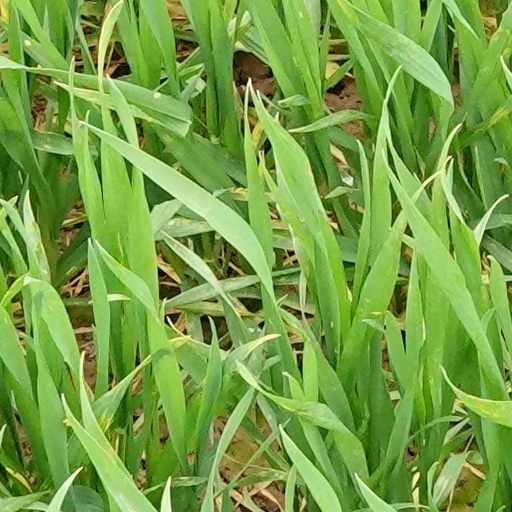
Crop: wheat